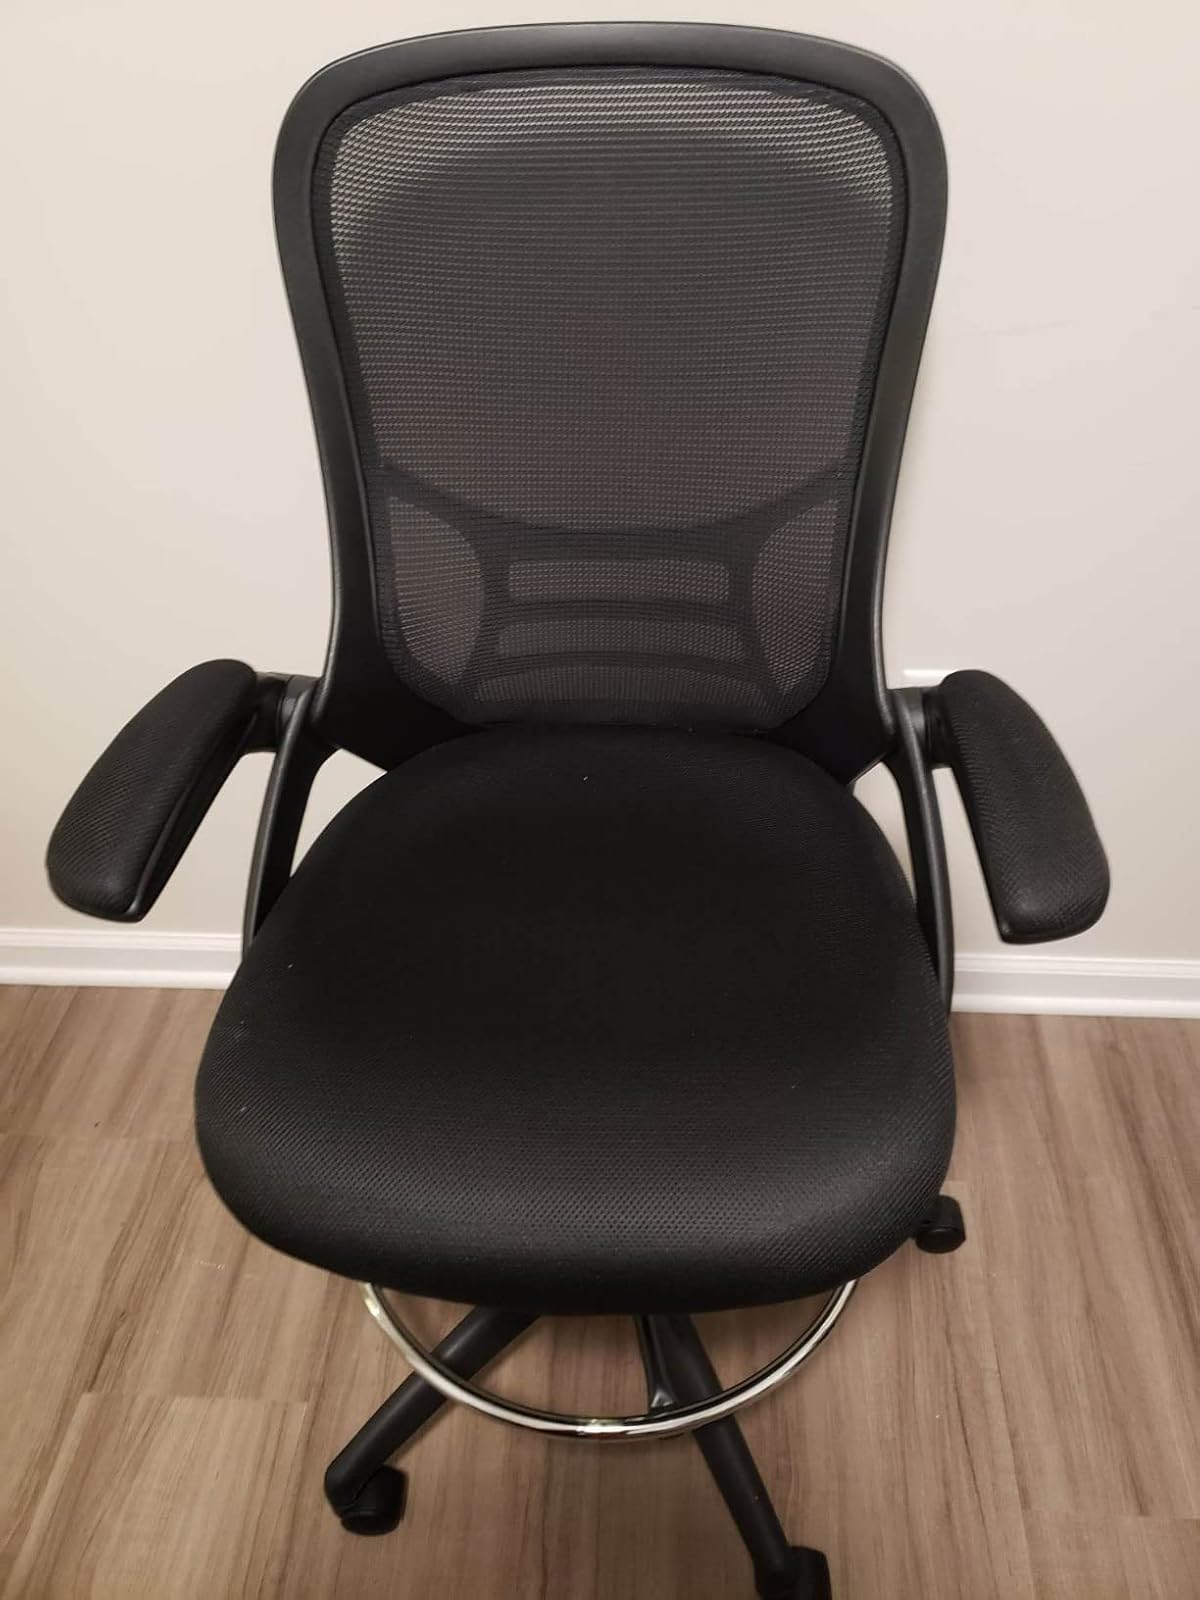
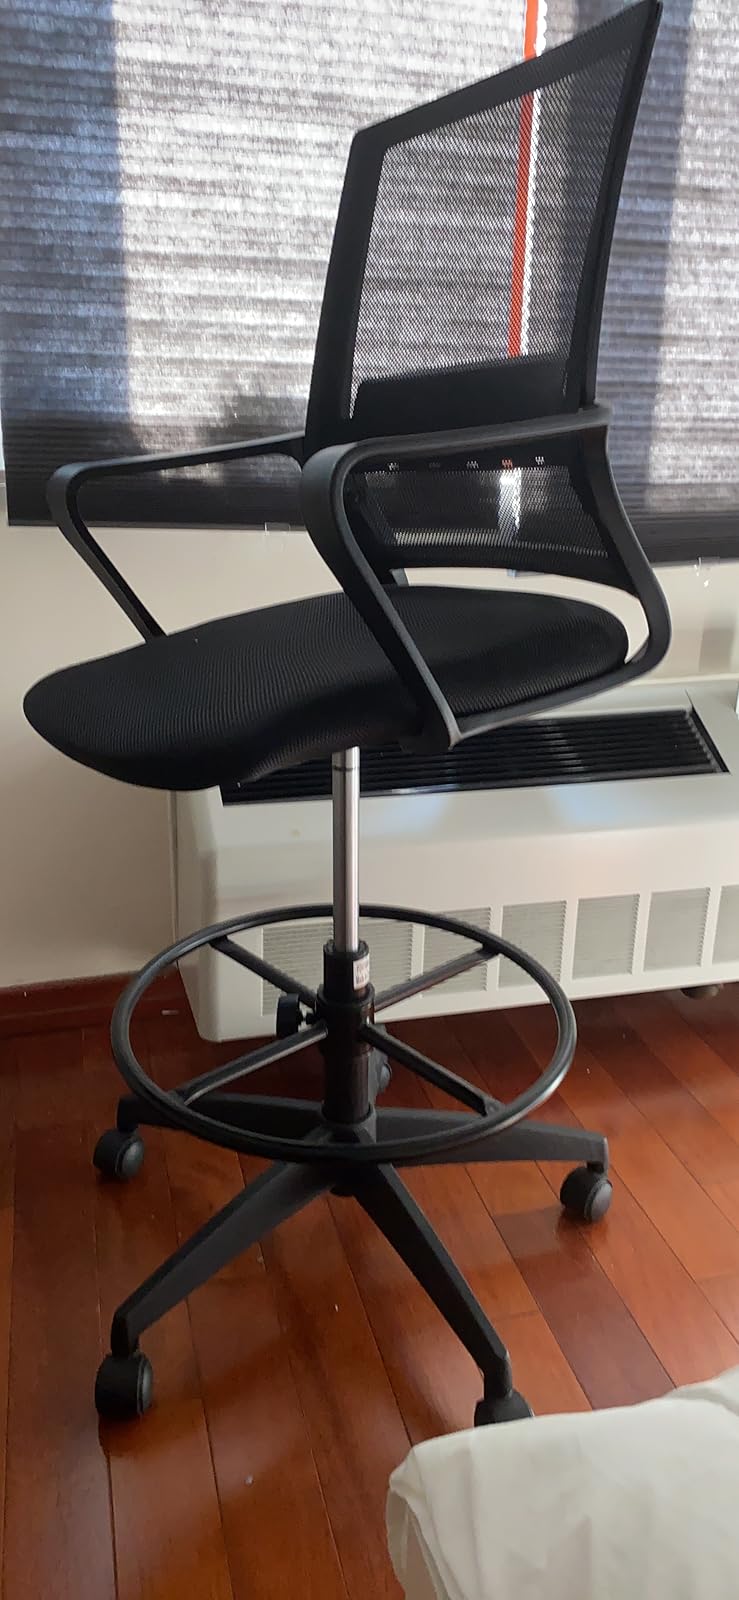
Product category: items_chair
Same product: no